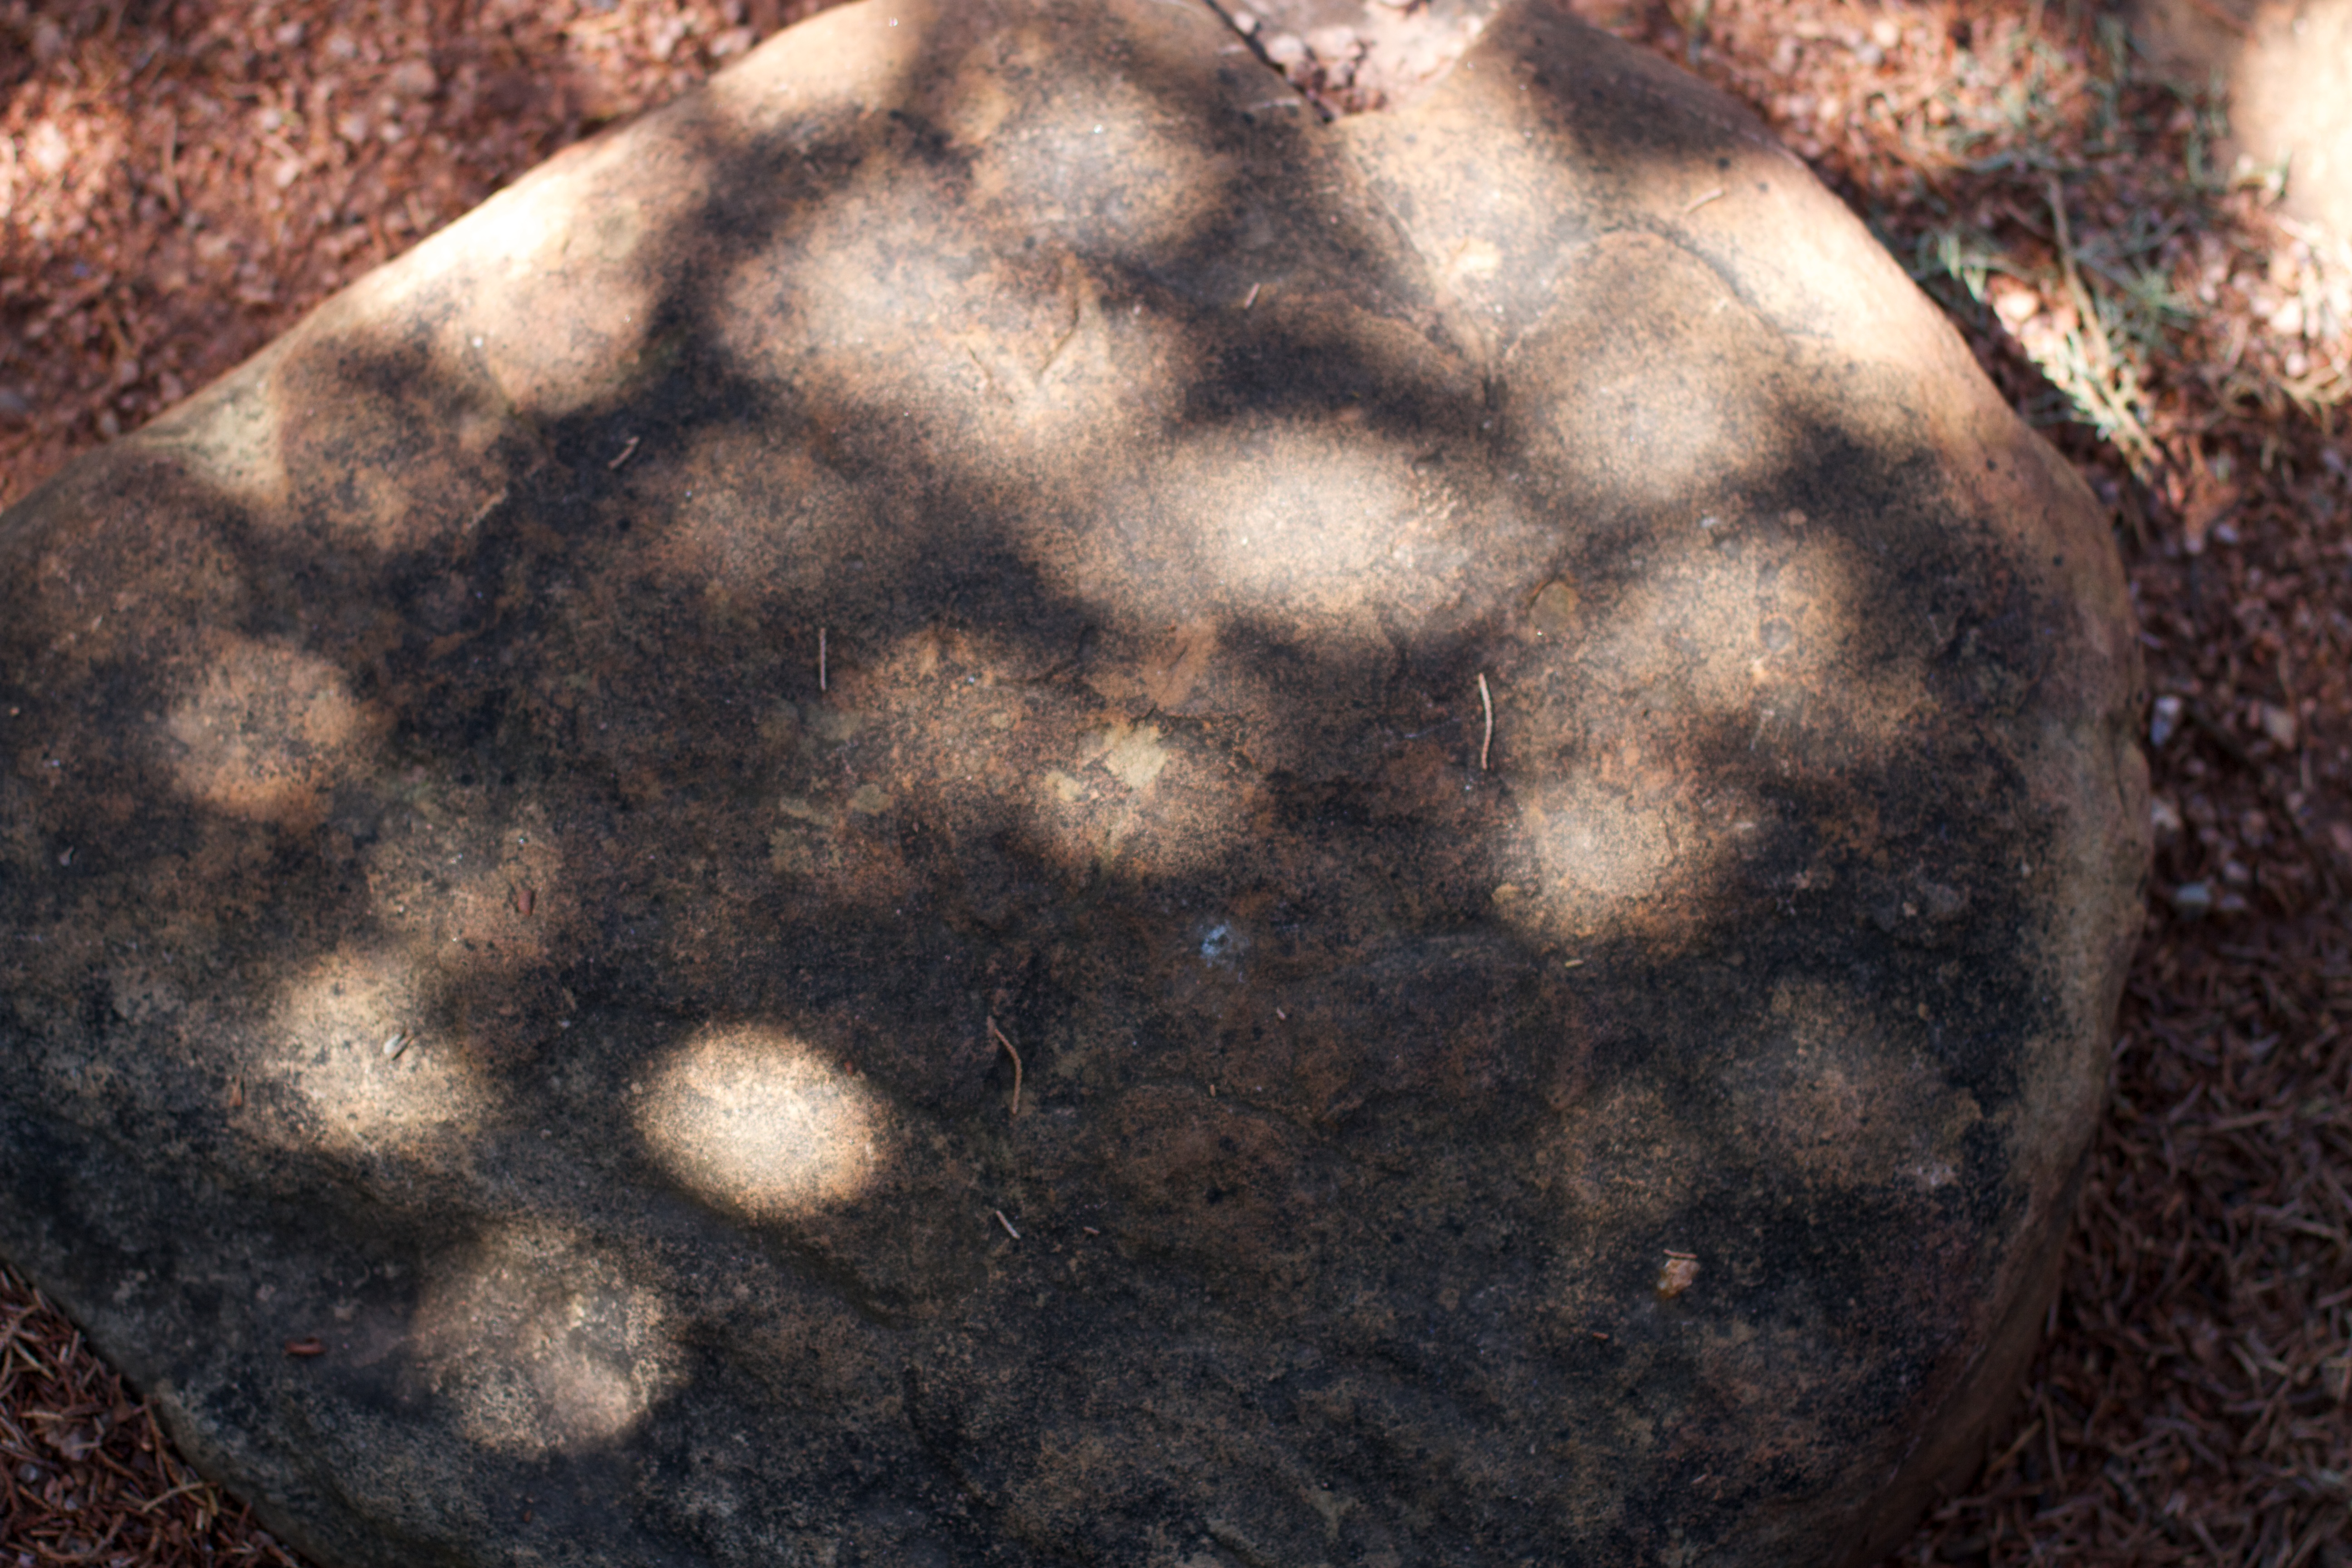
rock, leaf, produce, soil, fungus, macro photography